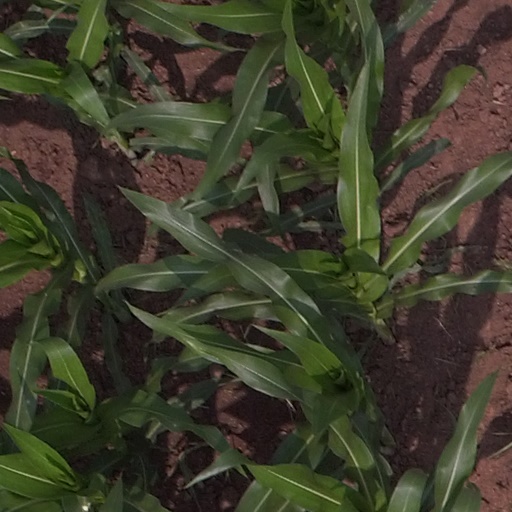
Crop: maize; corn